Irish property bubble

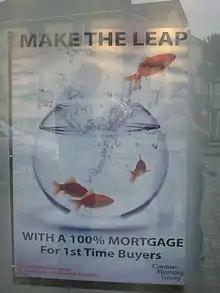

Eventually, demand for residential property fell in early 2007, resulting in price decreases of 0.6% in March 2007, and of 0.8% in April 2007. This led to an expectation of a drop in house prices on a quarterly basis for the first time since 1994. Houses in the commuter belt in Greater Dublin fell earlier, due to a combination of increased supply in the Dublin urban area, increasing interest rates, and continuing infrastructural deficiencies in rural communities. Prices in large urban areas were static, though demand dropped noticeably. However, a significant proportion of these new builds are unoccupied. Economic commentators give a figure of approximately 230,000 vacant properties. Of these, up to 115,000 or so may be holiday homes. Figures exist for completions because the Electricity Supply Board provides information on the number of properties newly connected to the electricity network and from data supplied by local authorities and from the Department of the Environment and the Central Statistics Office. Newspaper articles provided anecdotal evidence of declining valuations with respect to the guide prices, and the agreed prices for Irish residential property since October 2006. The decline in property prices was tracked by the ESRI House Price Index, which reported prices starting to fall in the second quarter of 2007. Construction employment dropped according to Live Register statistics for May 2007.